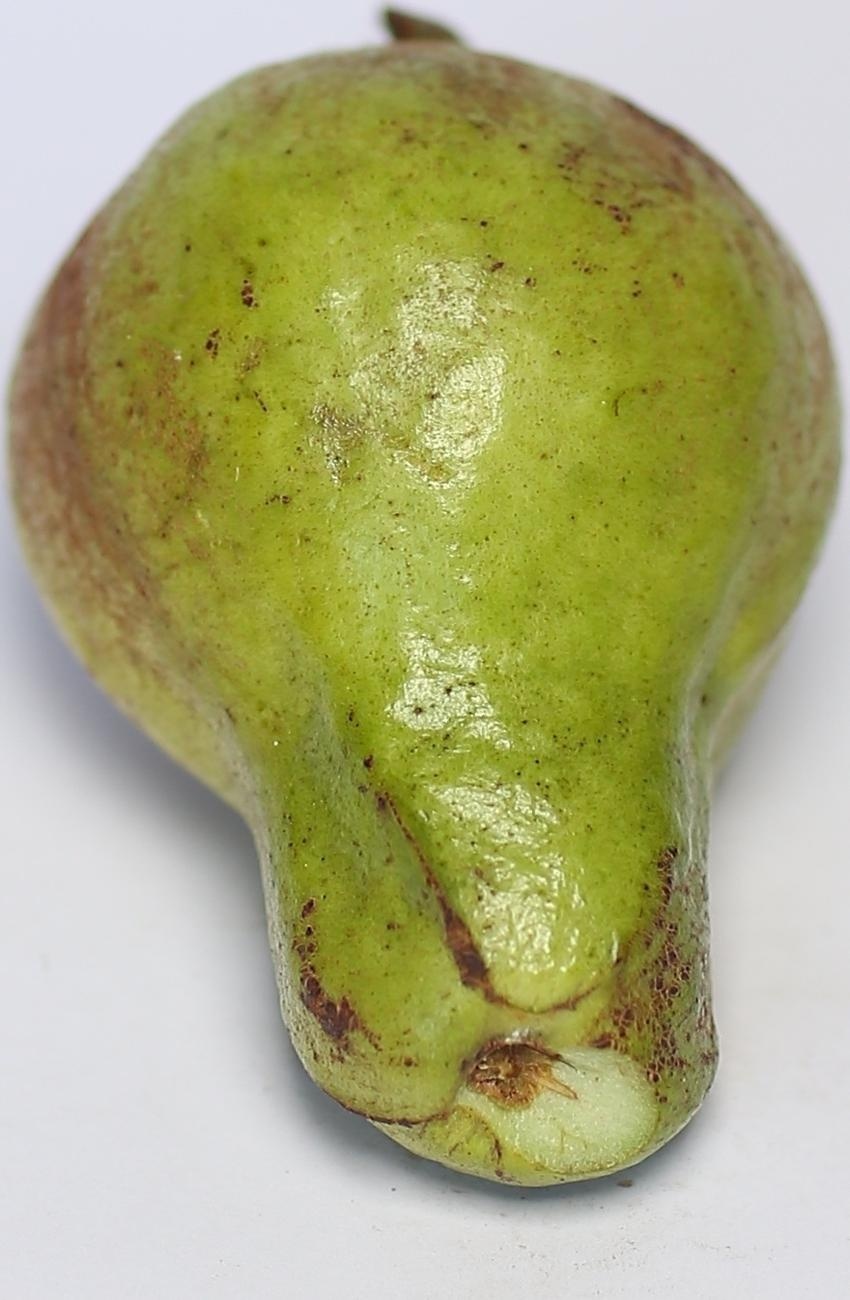
Maturity: green
Variety: local-sindhi